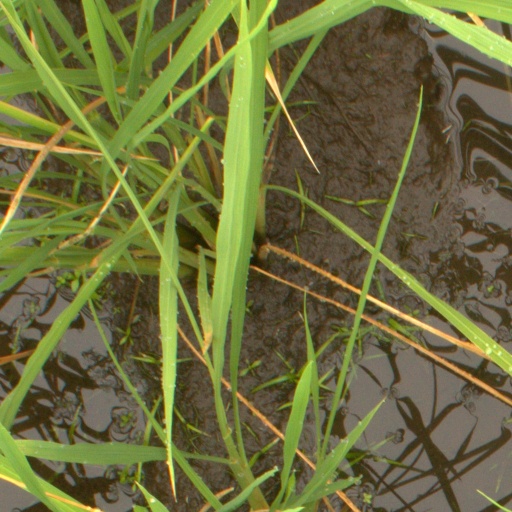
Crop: rice